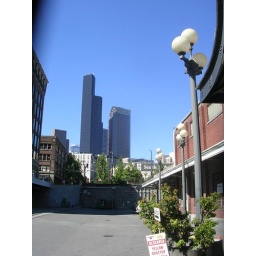
tall building is the bank of america tower in seattle... all 76 stories of it